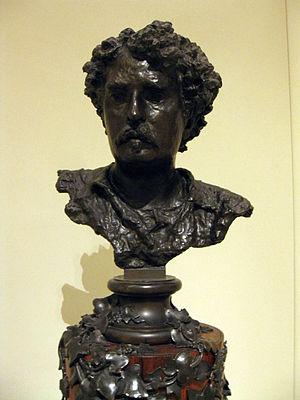
Vincenzo Gemito est un sculpteur, dessinateur et orfèvre italien.